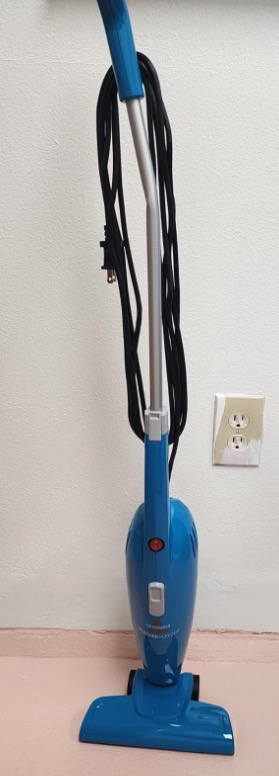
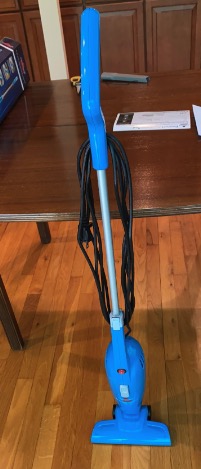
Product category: items_vacuum
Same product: yes